Aldergrove Community Secondary School

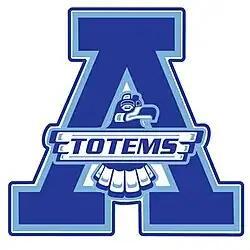

Aldergrove Community Secondary School is a public high school in Aldergrove, British Columbia, Canada, and is part of School District 35 Langley. It is the second oldest high school in the Langley School District, first opening its doors as Aldergrove High School in 1958.